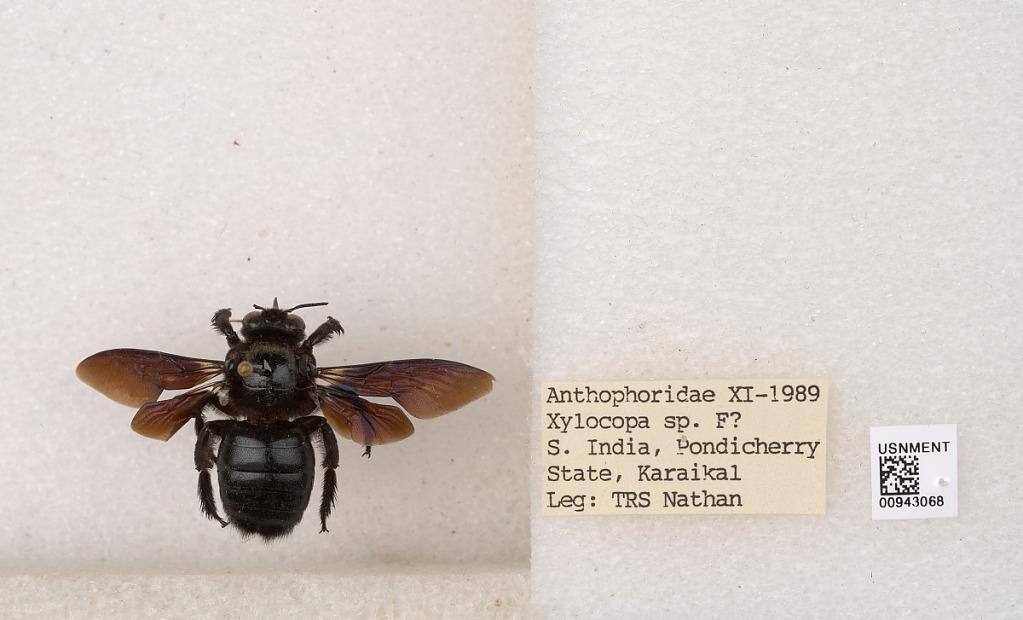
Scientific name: Xylocopa
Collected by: T. Nathan
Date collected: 1989-11-1
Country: India
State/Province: Puducherry
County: Karikal
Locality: Karaikal